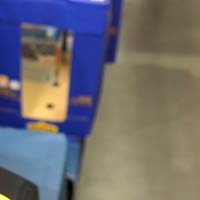
Plastic recycling code class: 8_no_plastic